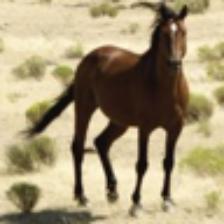
Label: NonHuman